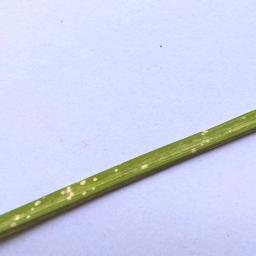
Label: Rice___Leaf_Blast